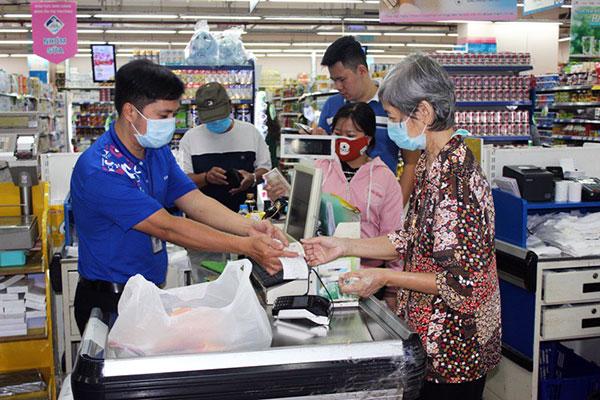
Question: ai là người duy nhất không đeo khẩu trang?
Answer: người đàn ông đứng sau lưng người phụ nữ mặc áo khoác hồng là người duy nhất không đeo khẩu trang